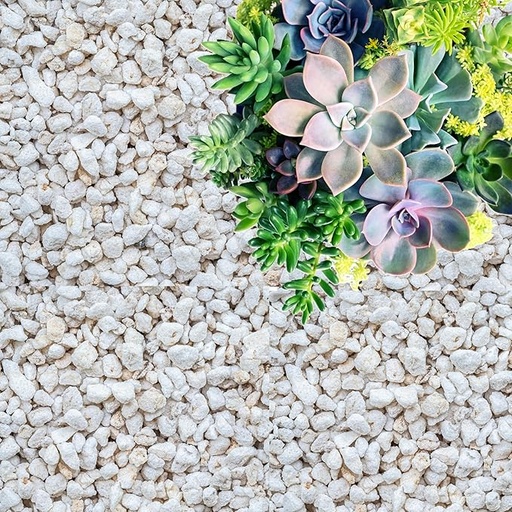
Perlite for Plants, Coarse and Chunky Horticultural Perlite, Organic Perlite for Gardening Indoor & Outdoor, Perlite Bulk Bag, Made in USA (1 Quart)
About This 🌿 Improves Drainage & Root Aeration Instantly – This coarse and chunky perlite for plants boosts oxygen flow and prevents root rot by creating air pockets in soil. Ideal for succulents, orchids, cacti, bonsai, and tropical houseplants. 🪴 Versatile Perlite for Gardening & Propagation – Trusted by indoor and outdoor growers, this pearlite supports seed starting, cuttings, potting mix lightening, and heavy soil amendment. Perfect for raised beds, planters, and hydroponics. 🌎 100% Organic, Sterile & pH Neutral – GARDENWISE perlite is a natural volcanic rock, free from additives and odor. It’s safe for all plant types and even for reptile egg incubation or terrarium use. 📦 Bulk Options Available – From 1 Quart to 30 Quarts – Whether you need a small refill or a full-scale gardening supply, our perlite bulk packaging gives you flexibility. Clean, consistent particle size, proudly Made in USA. 1. 🧺 Perfect Chunky Texture for Soil Aeration – Coarse perlite chunks provide excellent drainage for indoor plants and terrariums. Use as perilite, pearlight, perlitas para plantas, or soil amendment—works in every mix. Overview Brand : GARDENWISE Item Weight : 0.38 Pounds Item Volume : 1 Quarts UPC : 371127321942
Brand: GARDENWISE
Category: Home & Garden > Lawn & Garden > Gardening > Hydroponics > Growing Media > Perlite